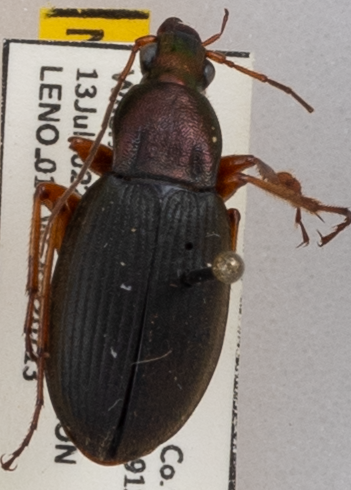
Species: Chlaenius aestivus
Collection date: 2022-07-13
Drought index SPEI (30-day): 0.03
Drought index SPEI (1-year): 0.866
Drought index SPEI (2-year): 2.09